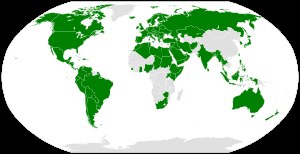
Doctor Who / Seerskare / Internationalt
Kort over lande der har eller nuværende sender Doctor Who i enten dens nuværende eller klassiske inkarnation (korrekt kort fra Oktober 2014)
"Doctor Who er et britisk science fiction Tv-program produceret af BBC siden 1963. Programmet viser eventyrerne taget på af en Tidsherre kaldet ""Doktoren"", et udenjordisk væsen, menneskelig af fremtræden fra planeten Gallifrey. Doktoren udforsker universet i et tidsrejsende rumskib kaldet en TARDIS. Dens ydre ligner en blå britisk politiboks, som var et almindeligt syn i Britannien i 1963 da serien først gik i luften. Ledsaget af en et antal af ledsagere, kæmper Doktoren en række af fjender samtidig med at de prøver at redde civilisationer og hjælpe folk i nød.